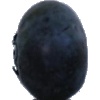
Label: blueberry